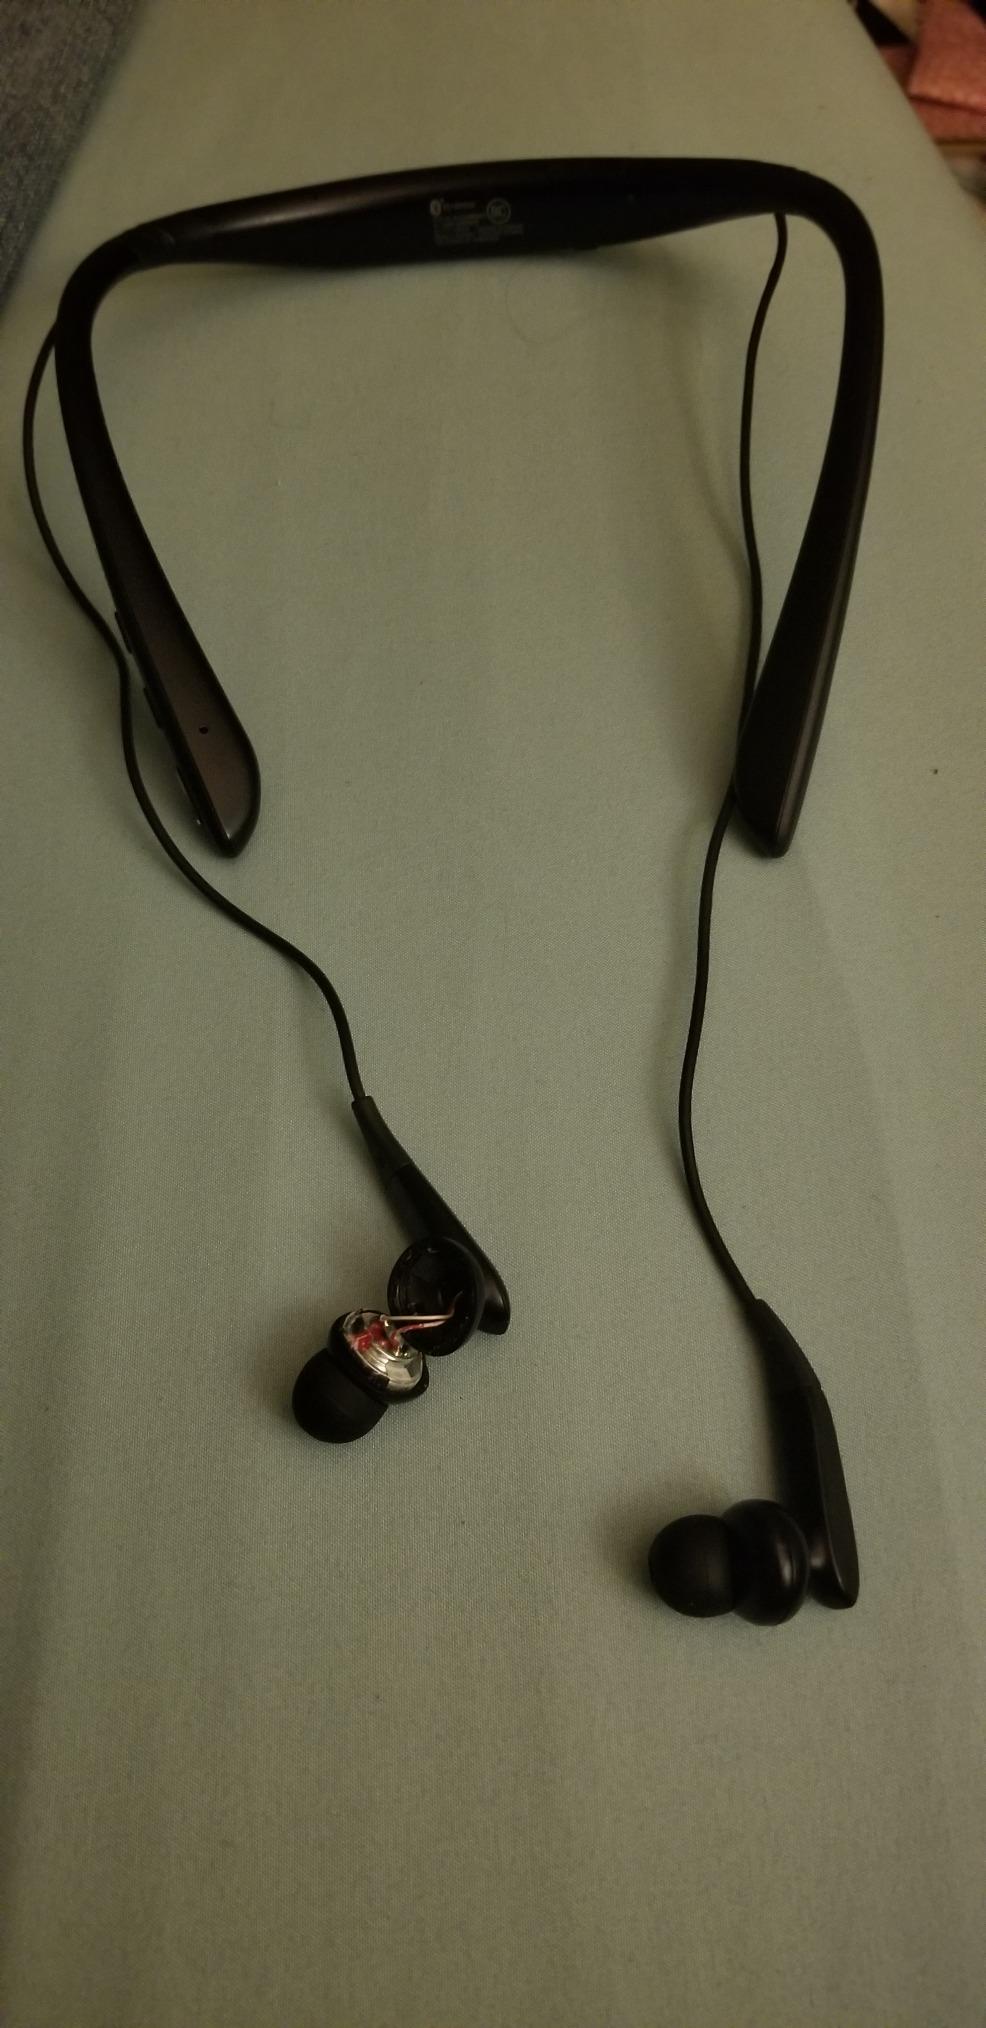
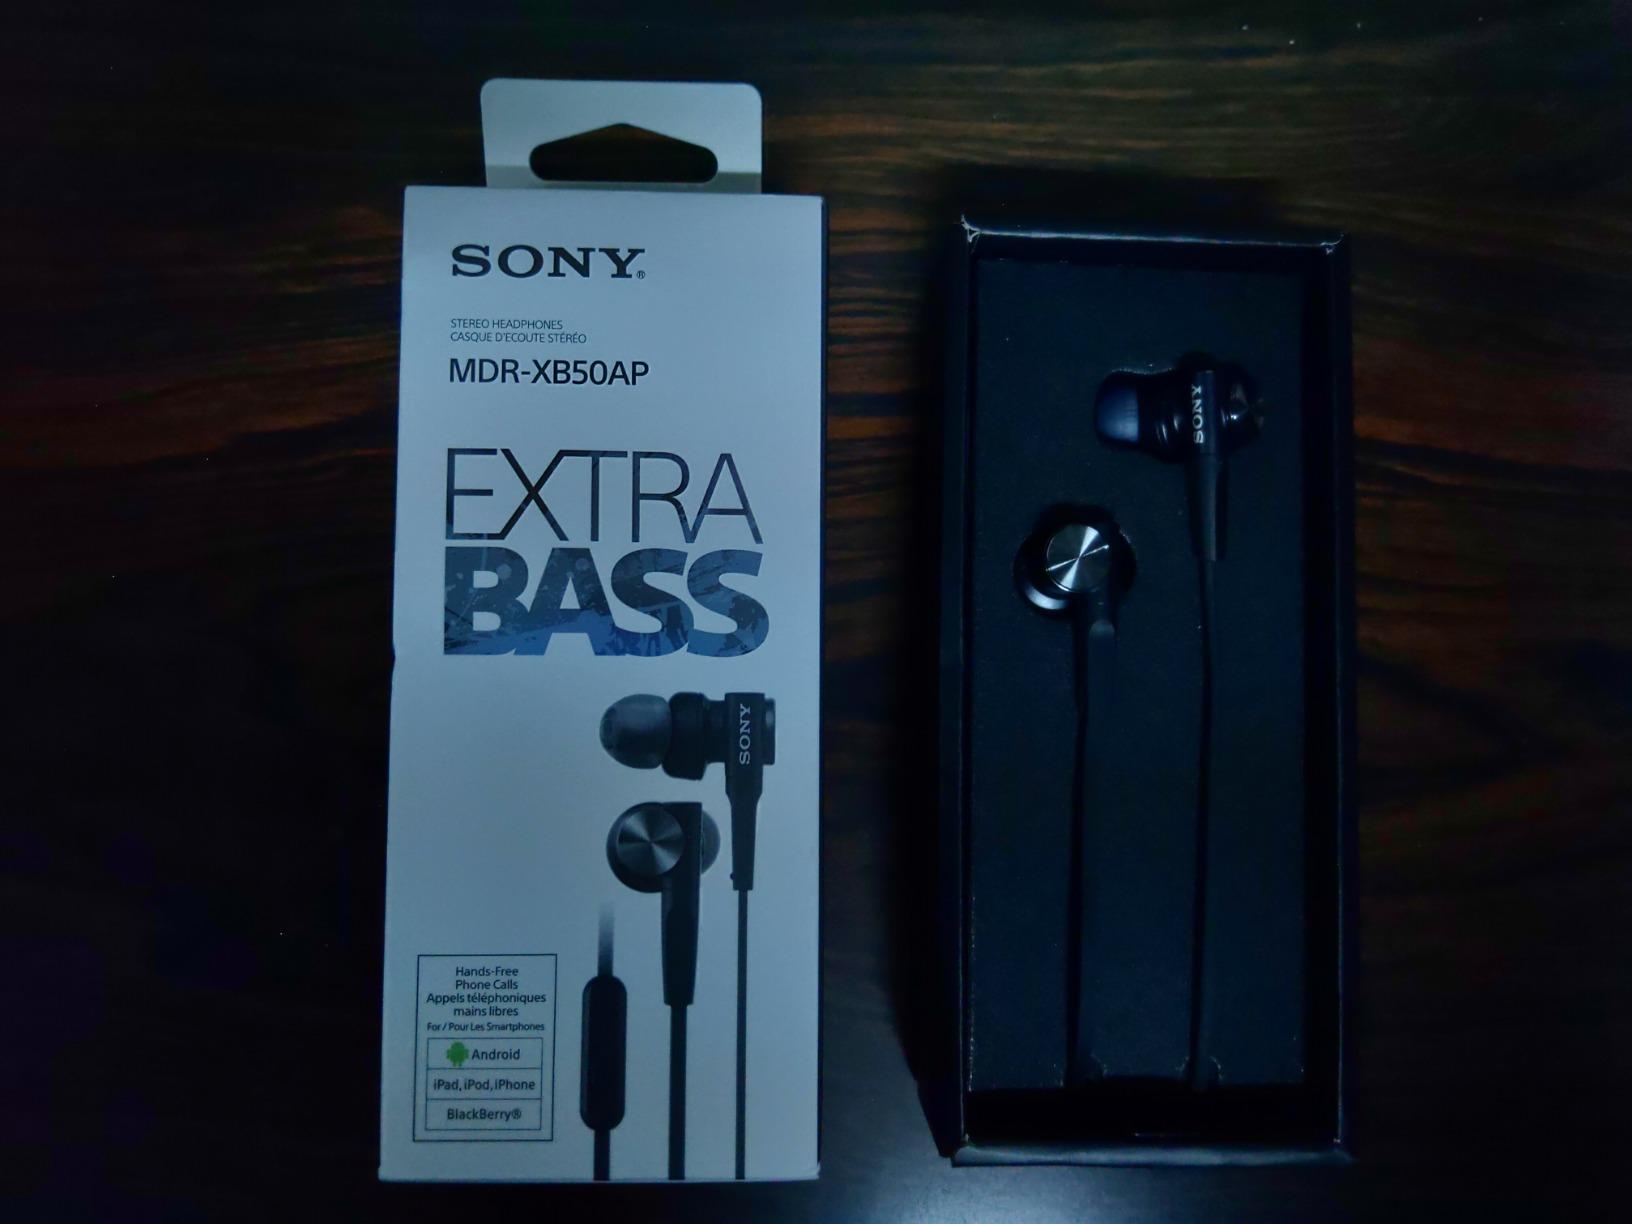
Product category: headphones
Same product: no